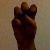
The image shows a hand gesture representing the letter 'E' in Indian Sign Language.